Émilie Fortin Tremblay

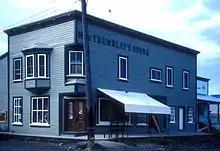
The building, constructed in 1899, became Mme Tremblay's Store in 1913.

In 1913, after Jack's retirement, the couple moved to Dawson. Here, they bought a building at the corner of King Street and Third Avenue, and Tremblay opened a dry goods shop, "Madame Tremblay's", while they lived in the apartment above. This store is now a heritage building. In 1922, Tremblay founded and was the first president of the Society of the Ladies of the Golden North, and in 1927, she served as president of the Yukon Order of Pioneers Auxiliary.